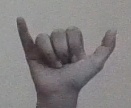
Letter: ya